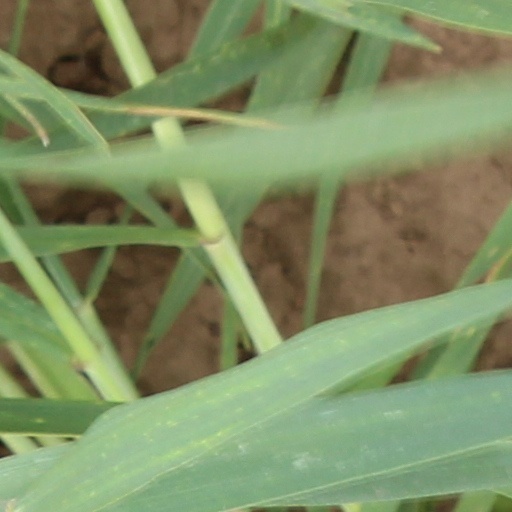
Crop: wheat